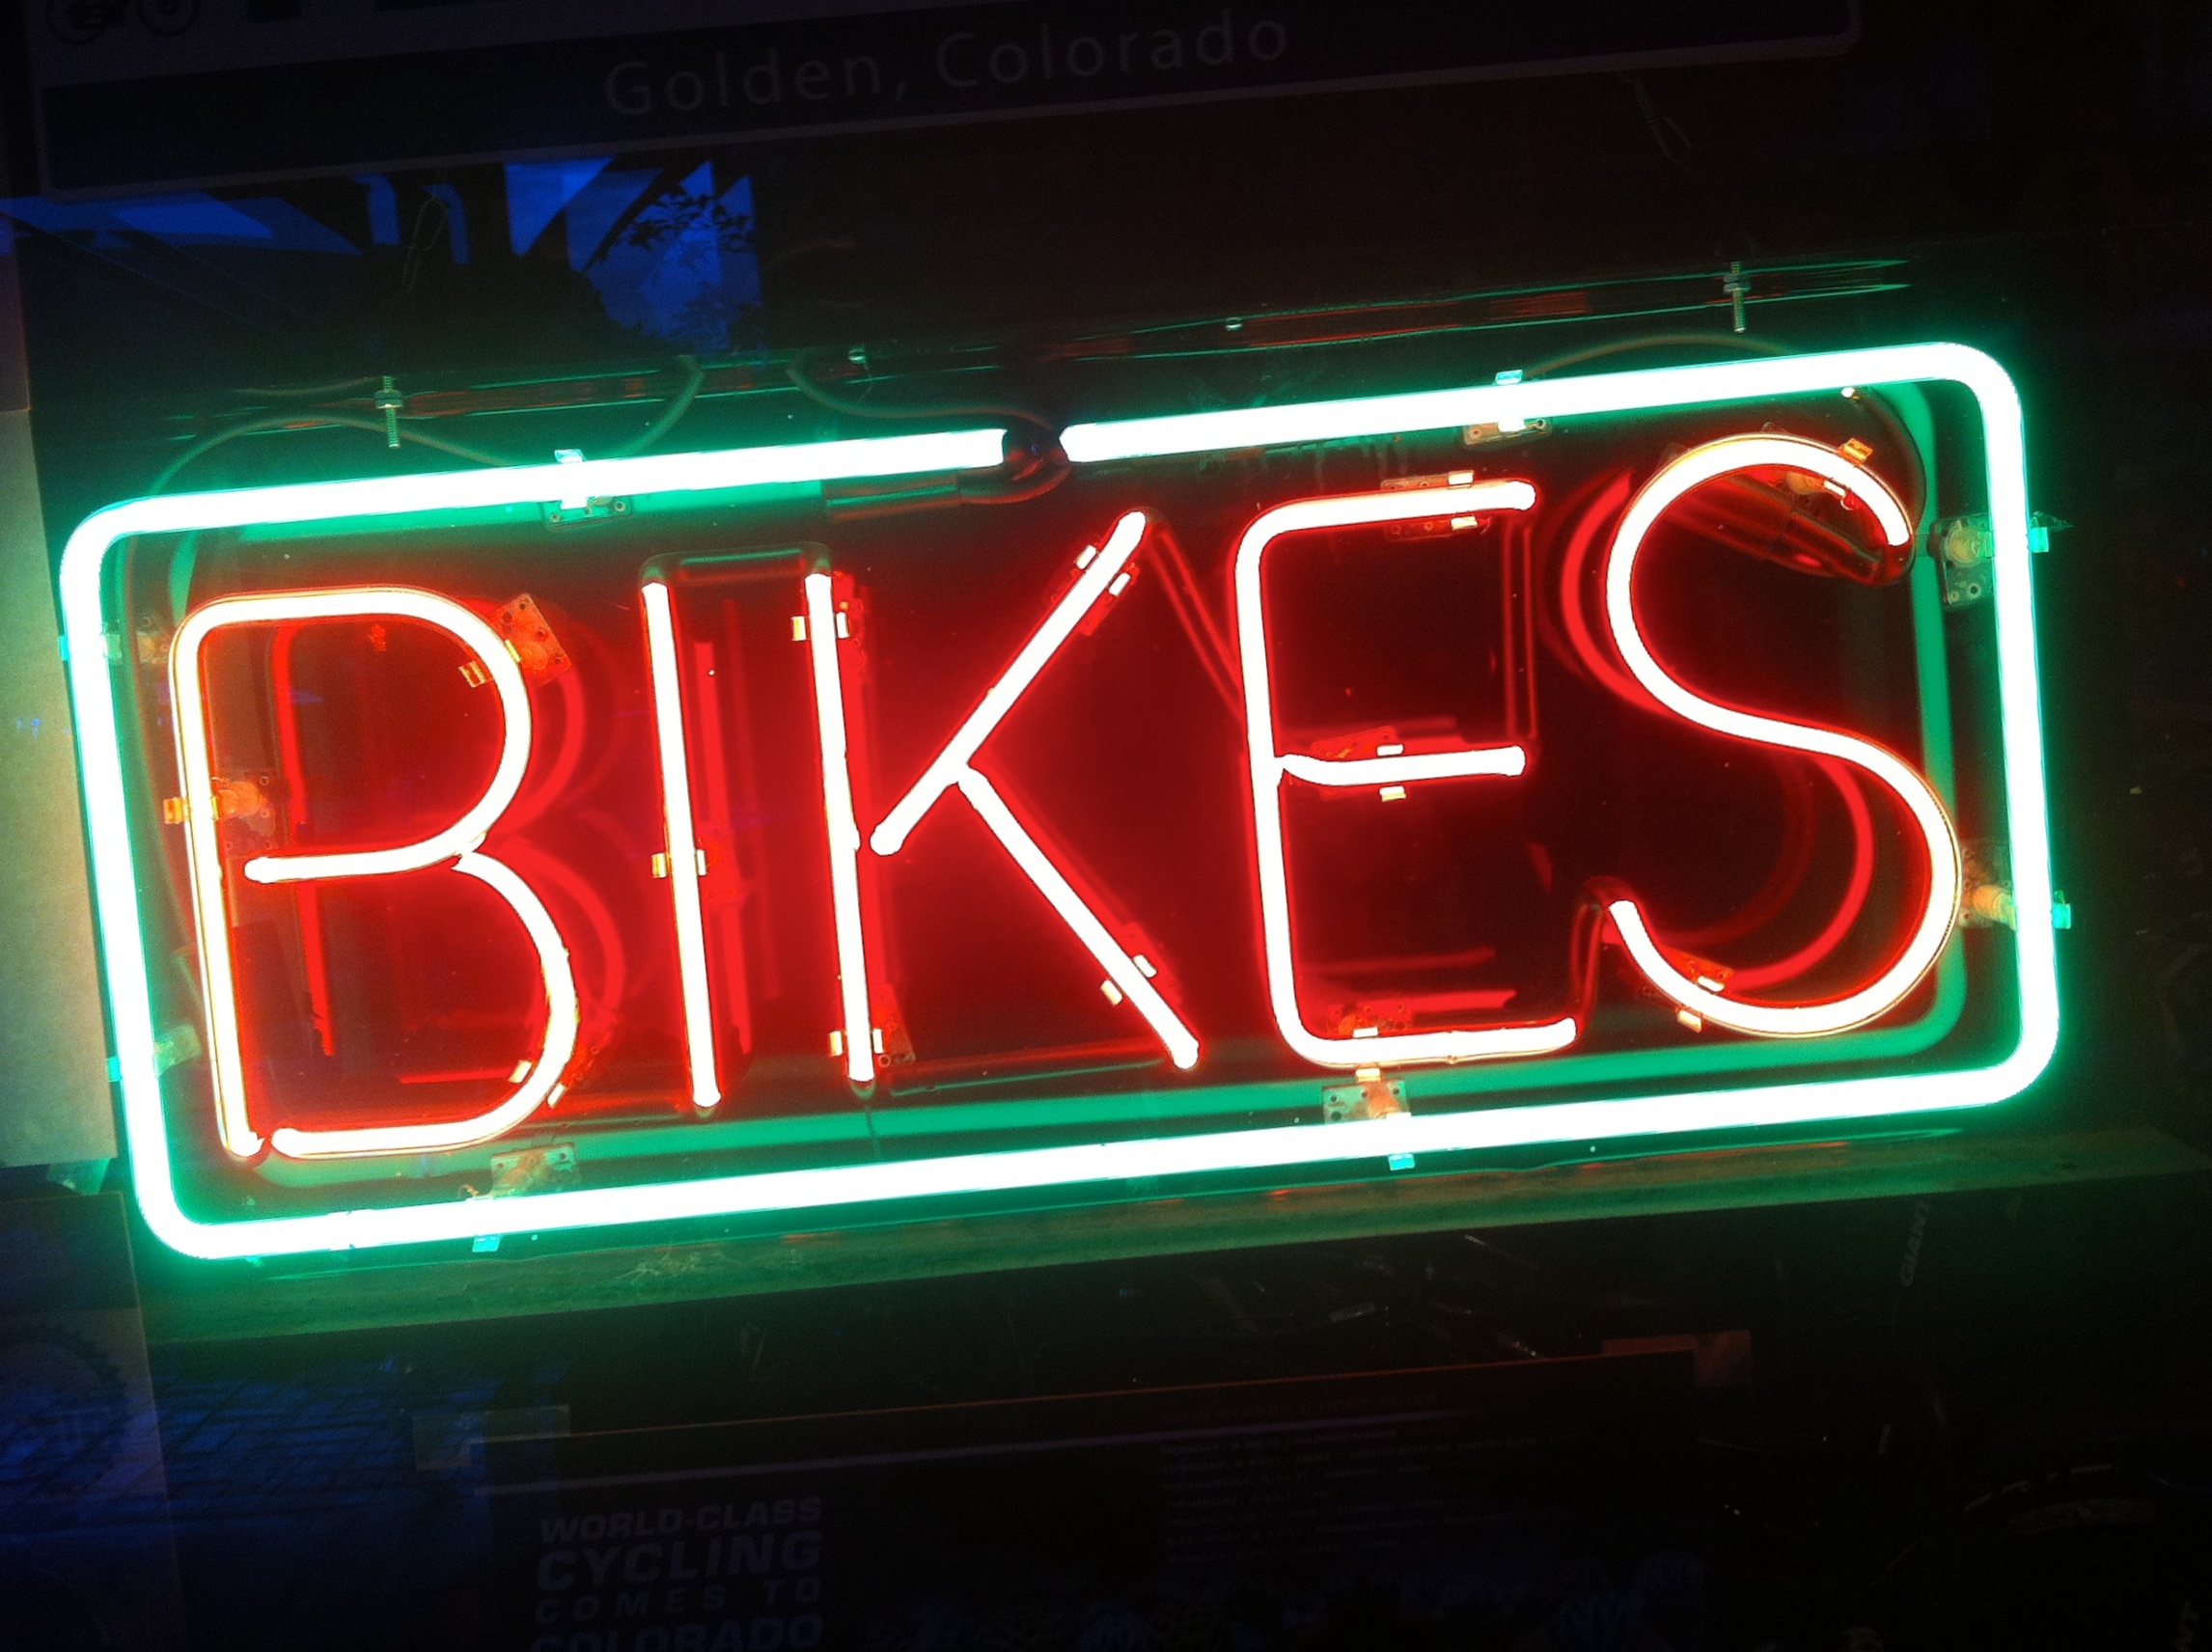
light, number, red, signage, neon, neon sign, font, odyssey, plpconnectu, hurleylounge, automotive exterior, display device, vehicle registration plate, electronic signage, flat panel display